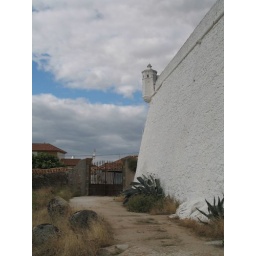
an abandoned white castle in the border area of Crato. the often-blue sky began turning cloudy